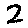
Label: 2